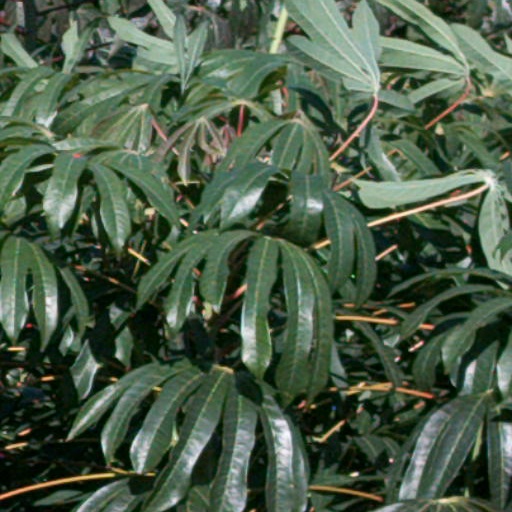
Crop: cassava